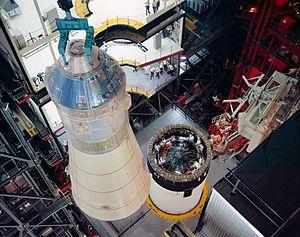
Apollo 8 est le premier vaisseau spatial avec équipage à quitter l'orbite terrestre basse et le premier à atteindre la Lune, à s'y mettre en orbite et à en revenir. Les trois astronautes constituant l'équipage — Frank Borman, James Lovell et William Anders — sont les premiers à se rendre à proximité de la Lune, à assister à un lever de Terre, à le photographier et à échapper à la gravité d'un corps céleste.